The Zone (2011 film)

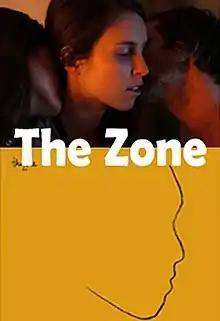
Film poster

The Zone is a 2011 American drama film written, produced, and edited by Joe Swanberg. It stars Sophia Takal, Lawrence Michael Levine, Kate Lyn Sheil, Kentucker Audley, Swanberg, Adam Wingard, Kris Swanberg, and Dustin Guy Defa. Swanberg and several of his regulars play themselves in a film within a film.